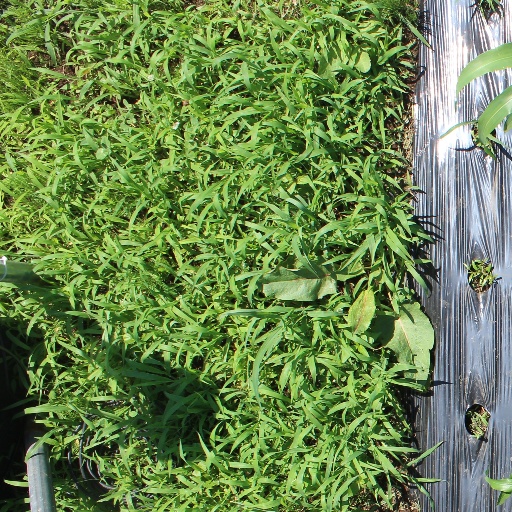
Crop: sorghum